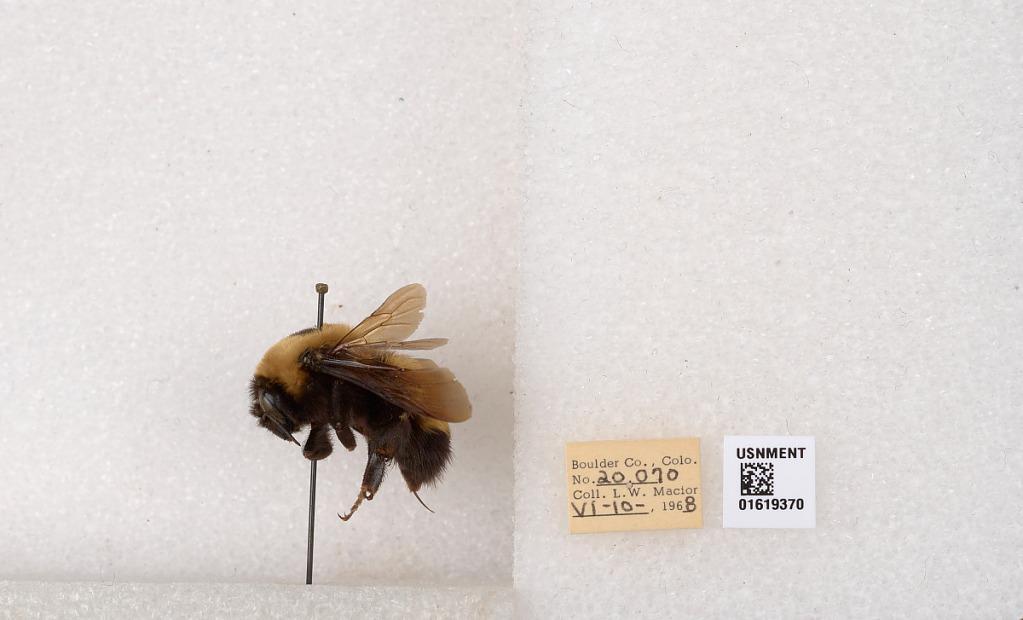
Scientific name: Bombus (Bombus) nevadensis Cresson